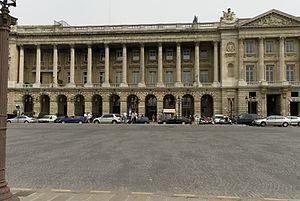
Façade de l'Automobile Club de France